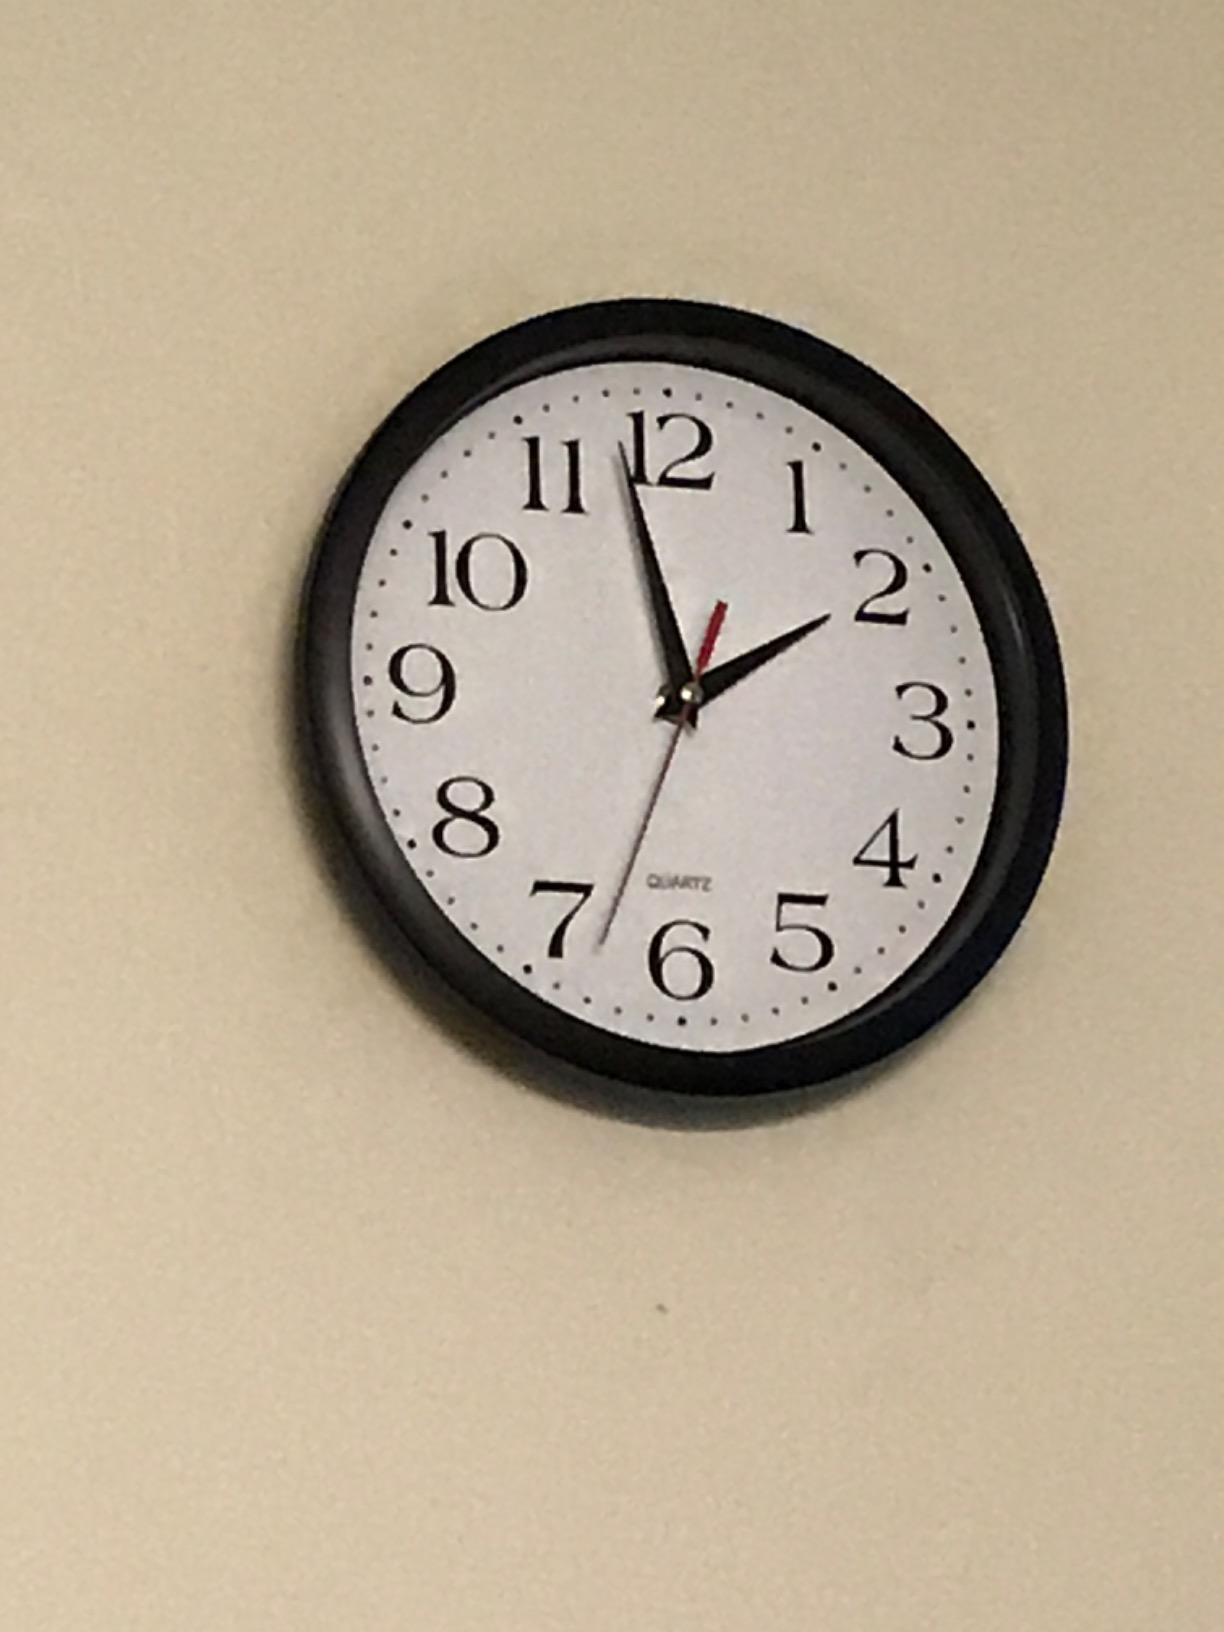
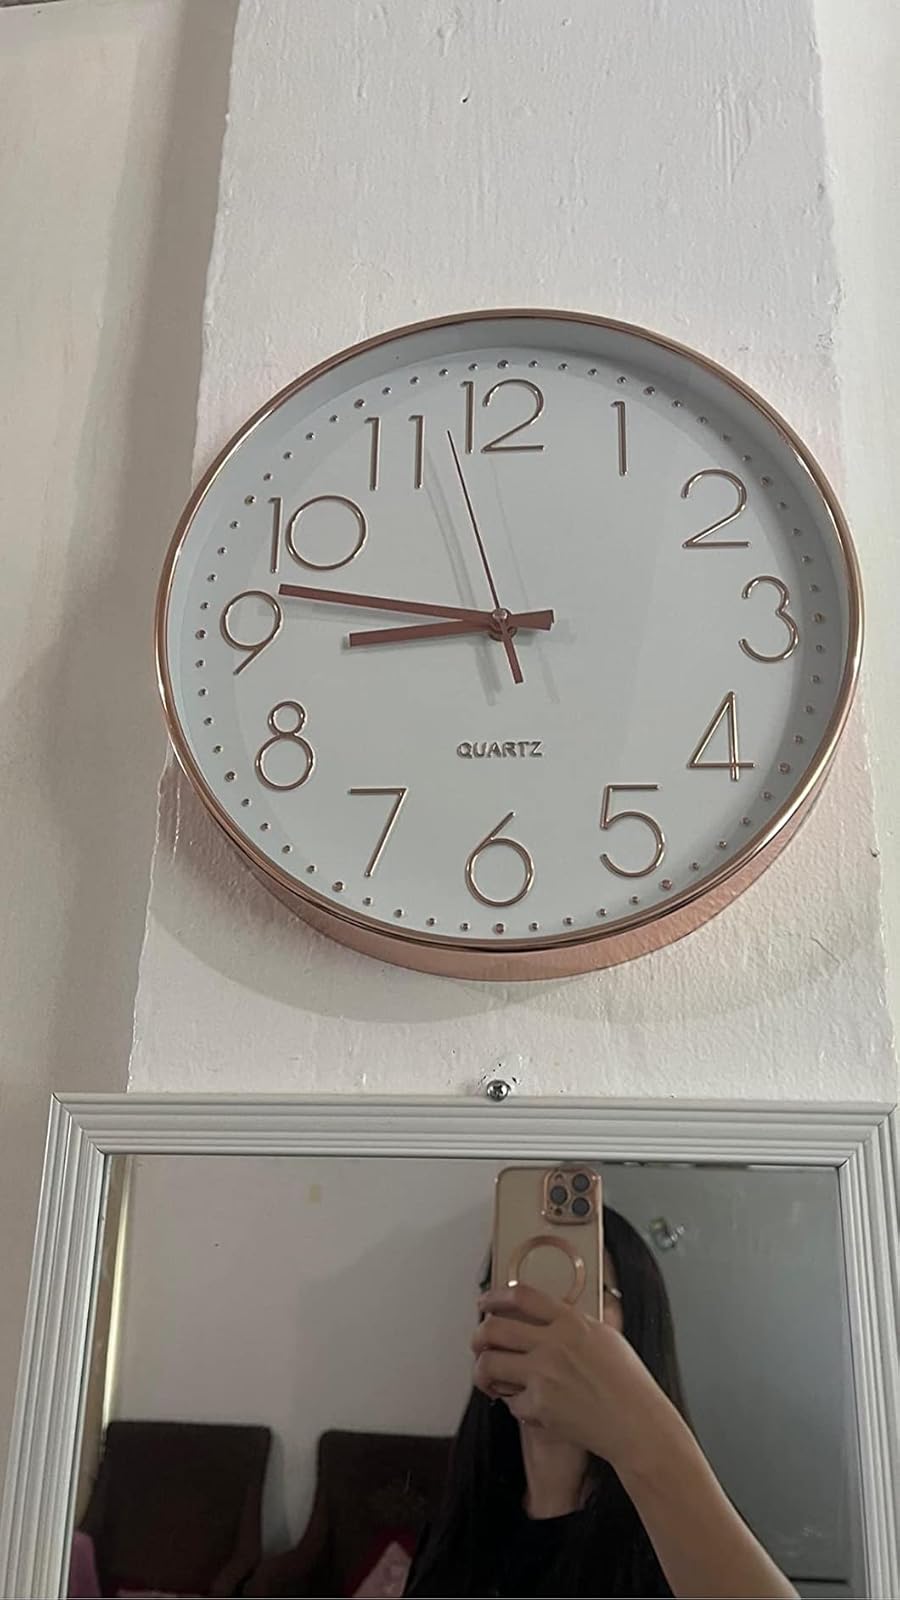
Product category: clock
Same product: no